Ukiyo-e

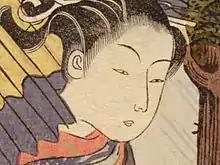
"Woman Visiting the Shrine in the Night", Harunobu, 17th century. Bold, flat lines define and contain areas of flat colour.

Early ukiyo-e artists brought with them a sophisticated knowledge of and training in the composition principles of classical Chinese painting; gradually these artists shed the overt Chinese influence to develop a native Japanese idiom. The early ukiyo-e artists have been called "Primitives" in the sense that the print medium was a new challenge to which they adapted these centuries-old techniques—their image designs are not considered "primitive". Many ukiyo-e artists received training from teachers of the Kanō and other painterly schools.